Hiroshi Ōnishi

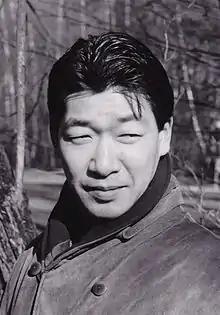
Hiroshi Ōnishi (1993)

Born on June 18, 1961, on Shikoku Island, in Tokushima Prefecture, he grew up in Osaka from the age of three.